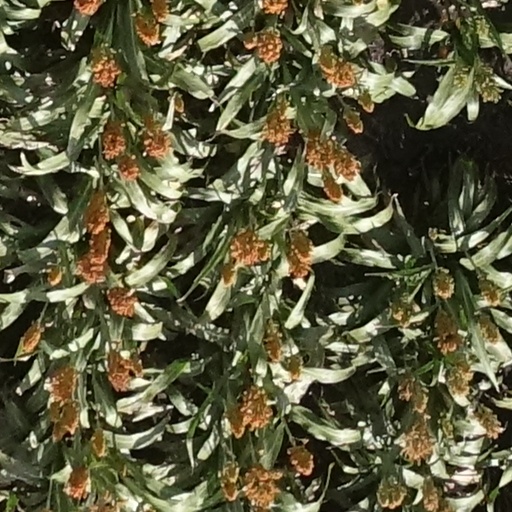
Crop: sorghum